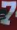
Number: 7